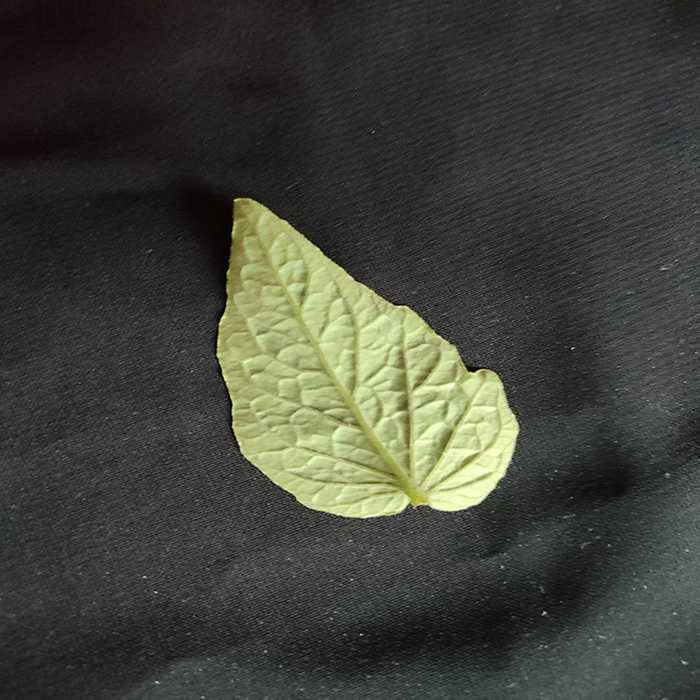
Plant: Tomato
Label: Tomato Fresh leaf